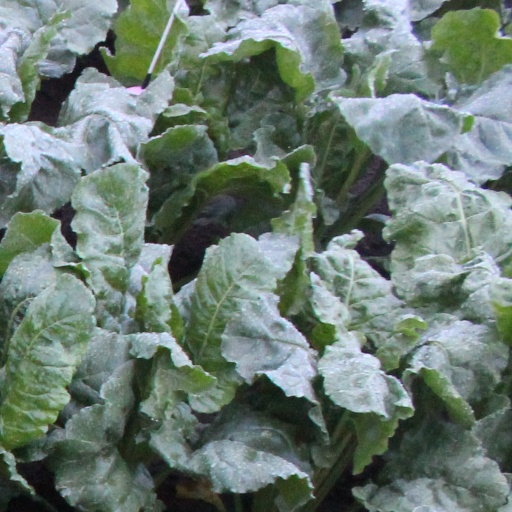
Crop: sugar beet